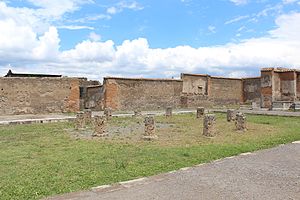
Macellum i Pompeji / Bygningsmæssige detaljer / Den indre gård, nord- og sydsiden
Vue hen over rotunden mod nordsiden med den anden hovedindgang ud mod Via degli Augustali. Helt til højre ses rummet for kejserkulten
Macellum i Pompeji lå på byens forum og var som markedshal eller -område for fødevarer et centralt sted i den antikke by Pompeji.